Cirth

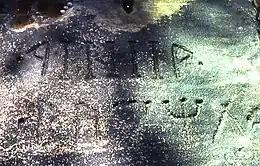
Rock carving in Cirth in the Sydney Harbour National Park, dating back to the 1980s at least

Many letters have shapes also found in the historical runic alphabets, but their sound values are only similar in a few of the vowels. Rather, the system of assignment of sound values is much more systematic in the Cirth than in the historical runes (e.g., voiced variants of a voiceless sound are expressed by an additional stroke).